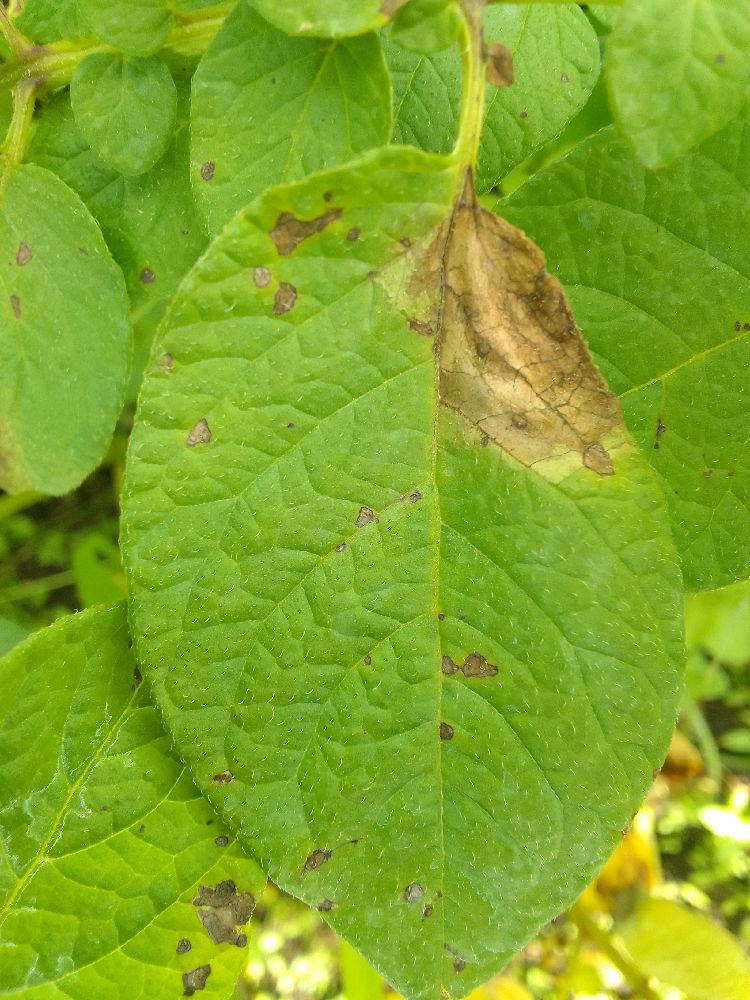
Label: Late blight